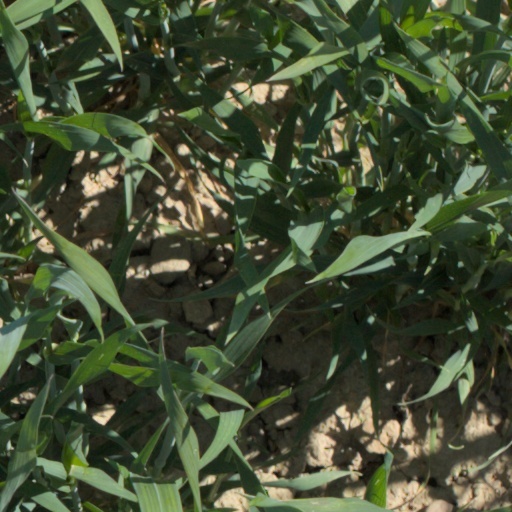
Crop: wheat